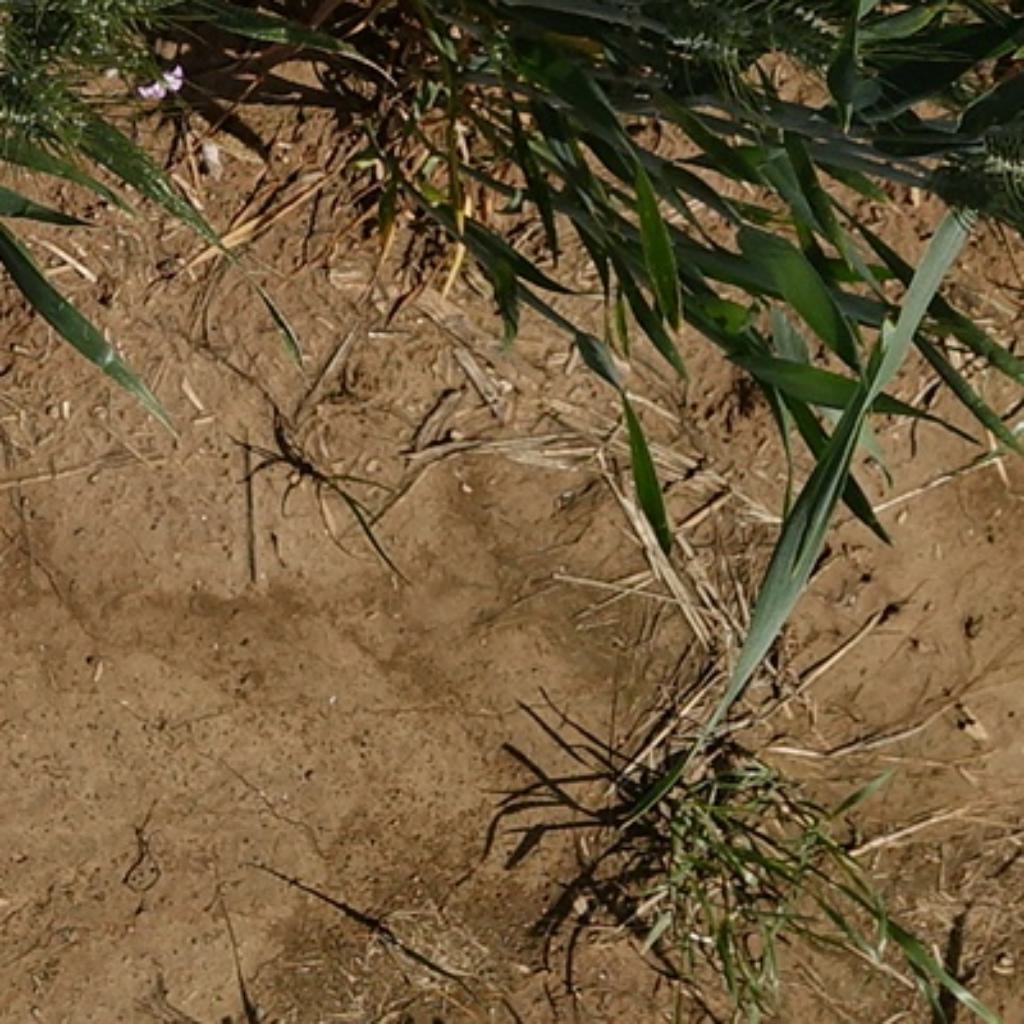
Country: France
Location: VLB
Wheat development stage: Filling